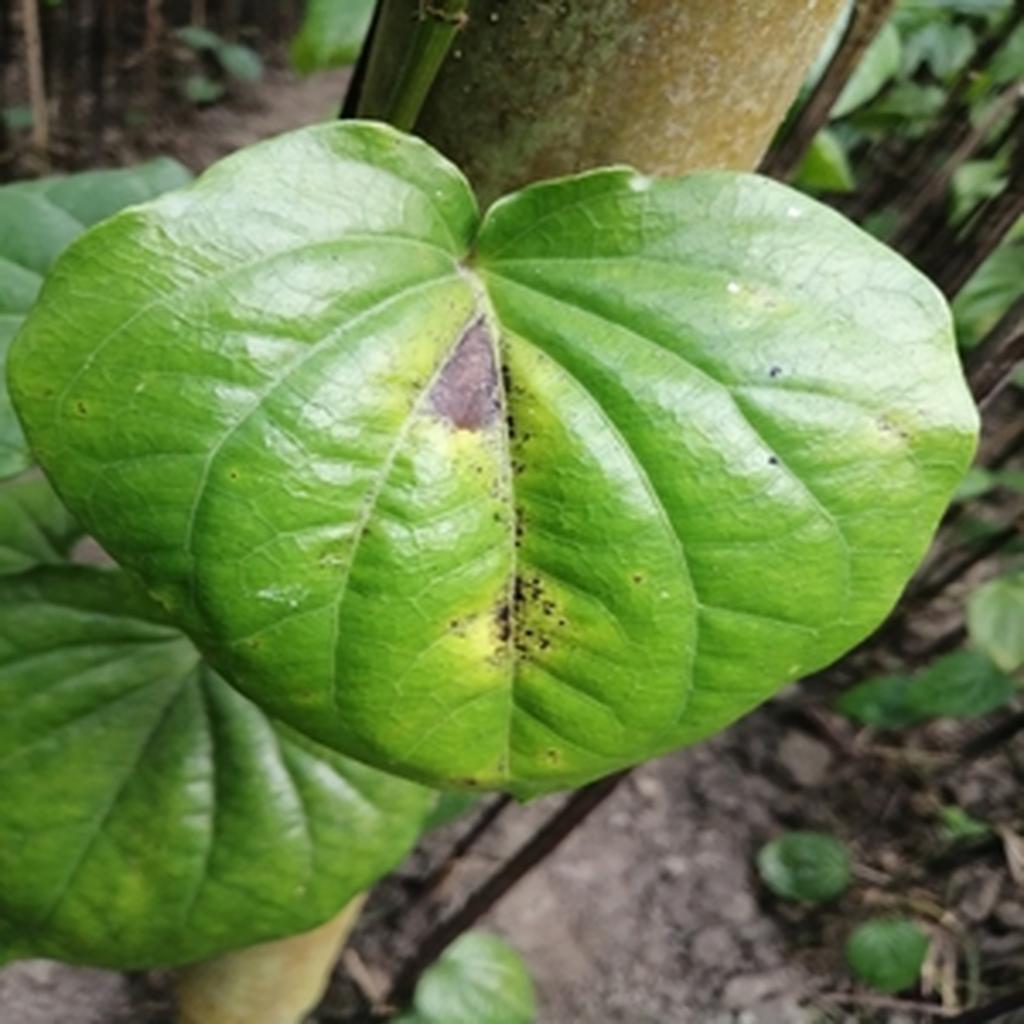
Label: Leaf_Rot